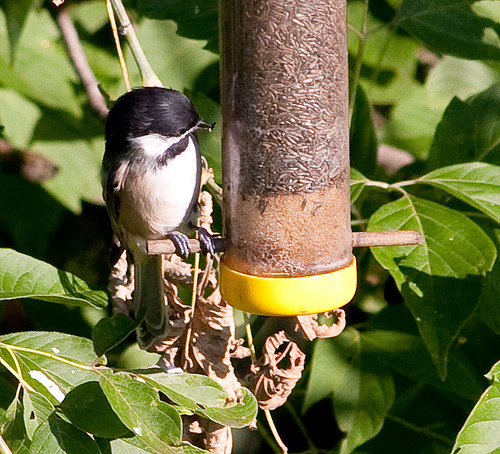
this bird has a black head, a white belly, and a small, pointed beak.
this small bird has a black head, black eyes, a white throat, a black patch in the high breast area with the rest of the breast being white, and black feet and tarsus.
this bird has a solid black head, neck and back, along with a stripe of black along its throat, a white cheek area, and a white belly, with a light brown side.
this is a small black and white bird with a very small and pointed black beak.
a bird with a black crown and bill and a white belly.
a bird with a dark black top side and white breast and neck with a shirt and pointy beak.
this particular bird has a white belly and breasts and a black crown
this small bird has a rounded head, white breast and small pointed bill.
this bird has a white breast and a small pointed bill
this small bird has a black crown and a white breast and belly.
Species: Tree Swallow